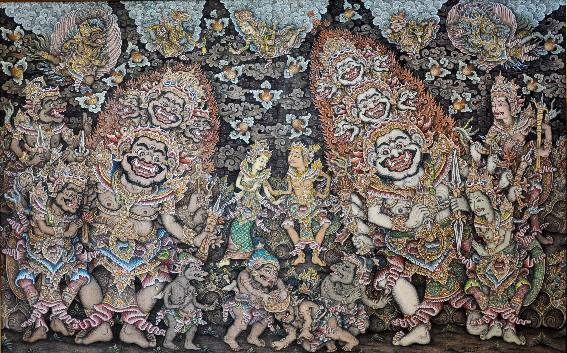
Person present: No